Podium girl

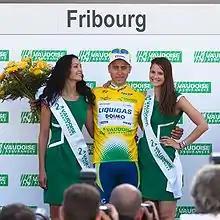
Peter Sagan embraces two podium girls on the 2010 Tour de Romandie

The podium girls are only allowed very limited interaction with the riders; they can present prizes and jerseys, help the riders put the jerseys on, and kiss the riders on their cheeks, but are not allowed to talk with them. Transgressions are a disciplinary offence for both sides; during the 2003 Tour de France, one of the podium girls, Melanie Simonneau, was dismissed for accepting a note from rider George Hincapie, while in April 2013, Slovak cyclist Peter Sagan videoed an apology after he pinched the buttocks of Tour of Flanders podium girl Maya Leye during an awards ceremony.